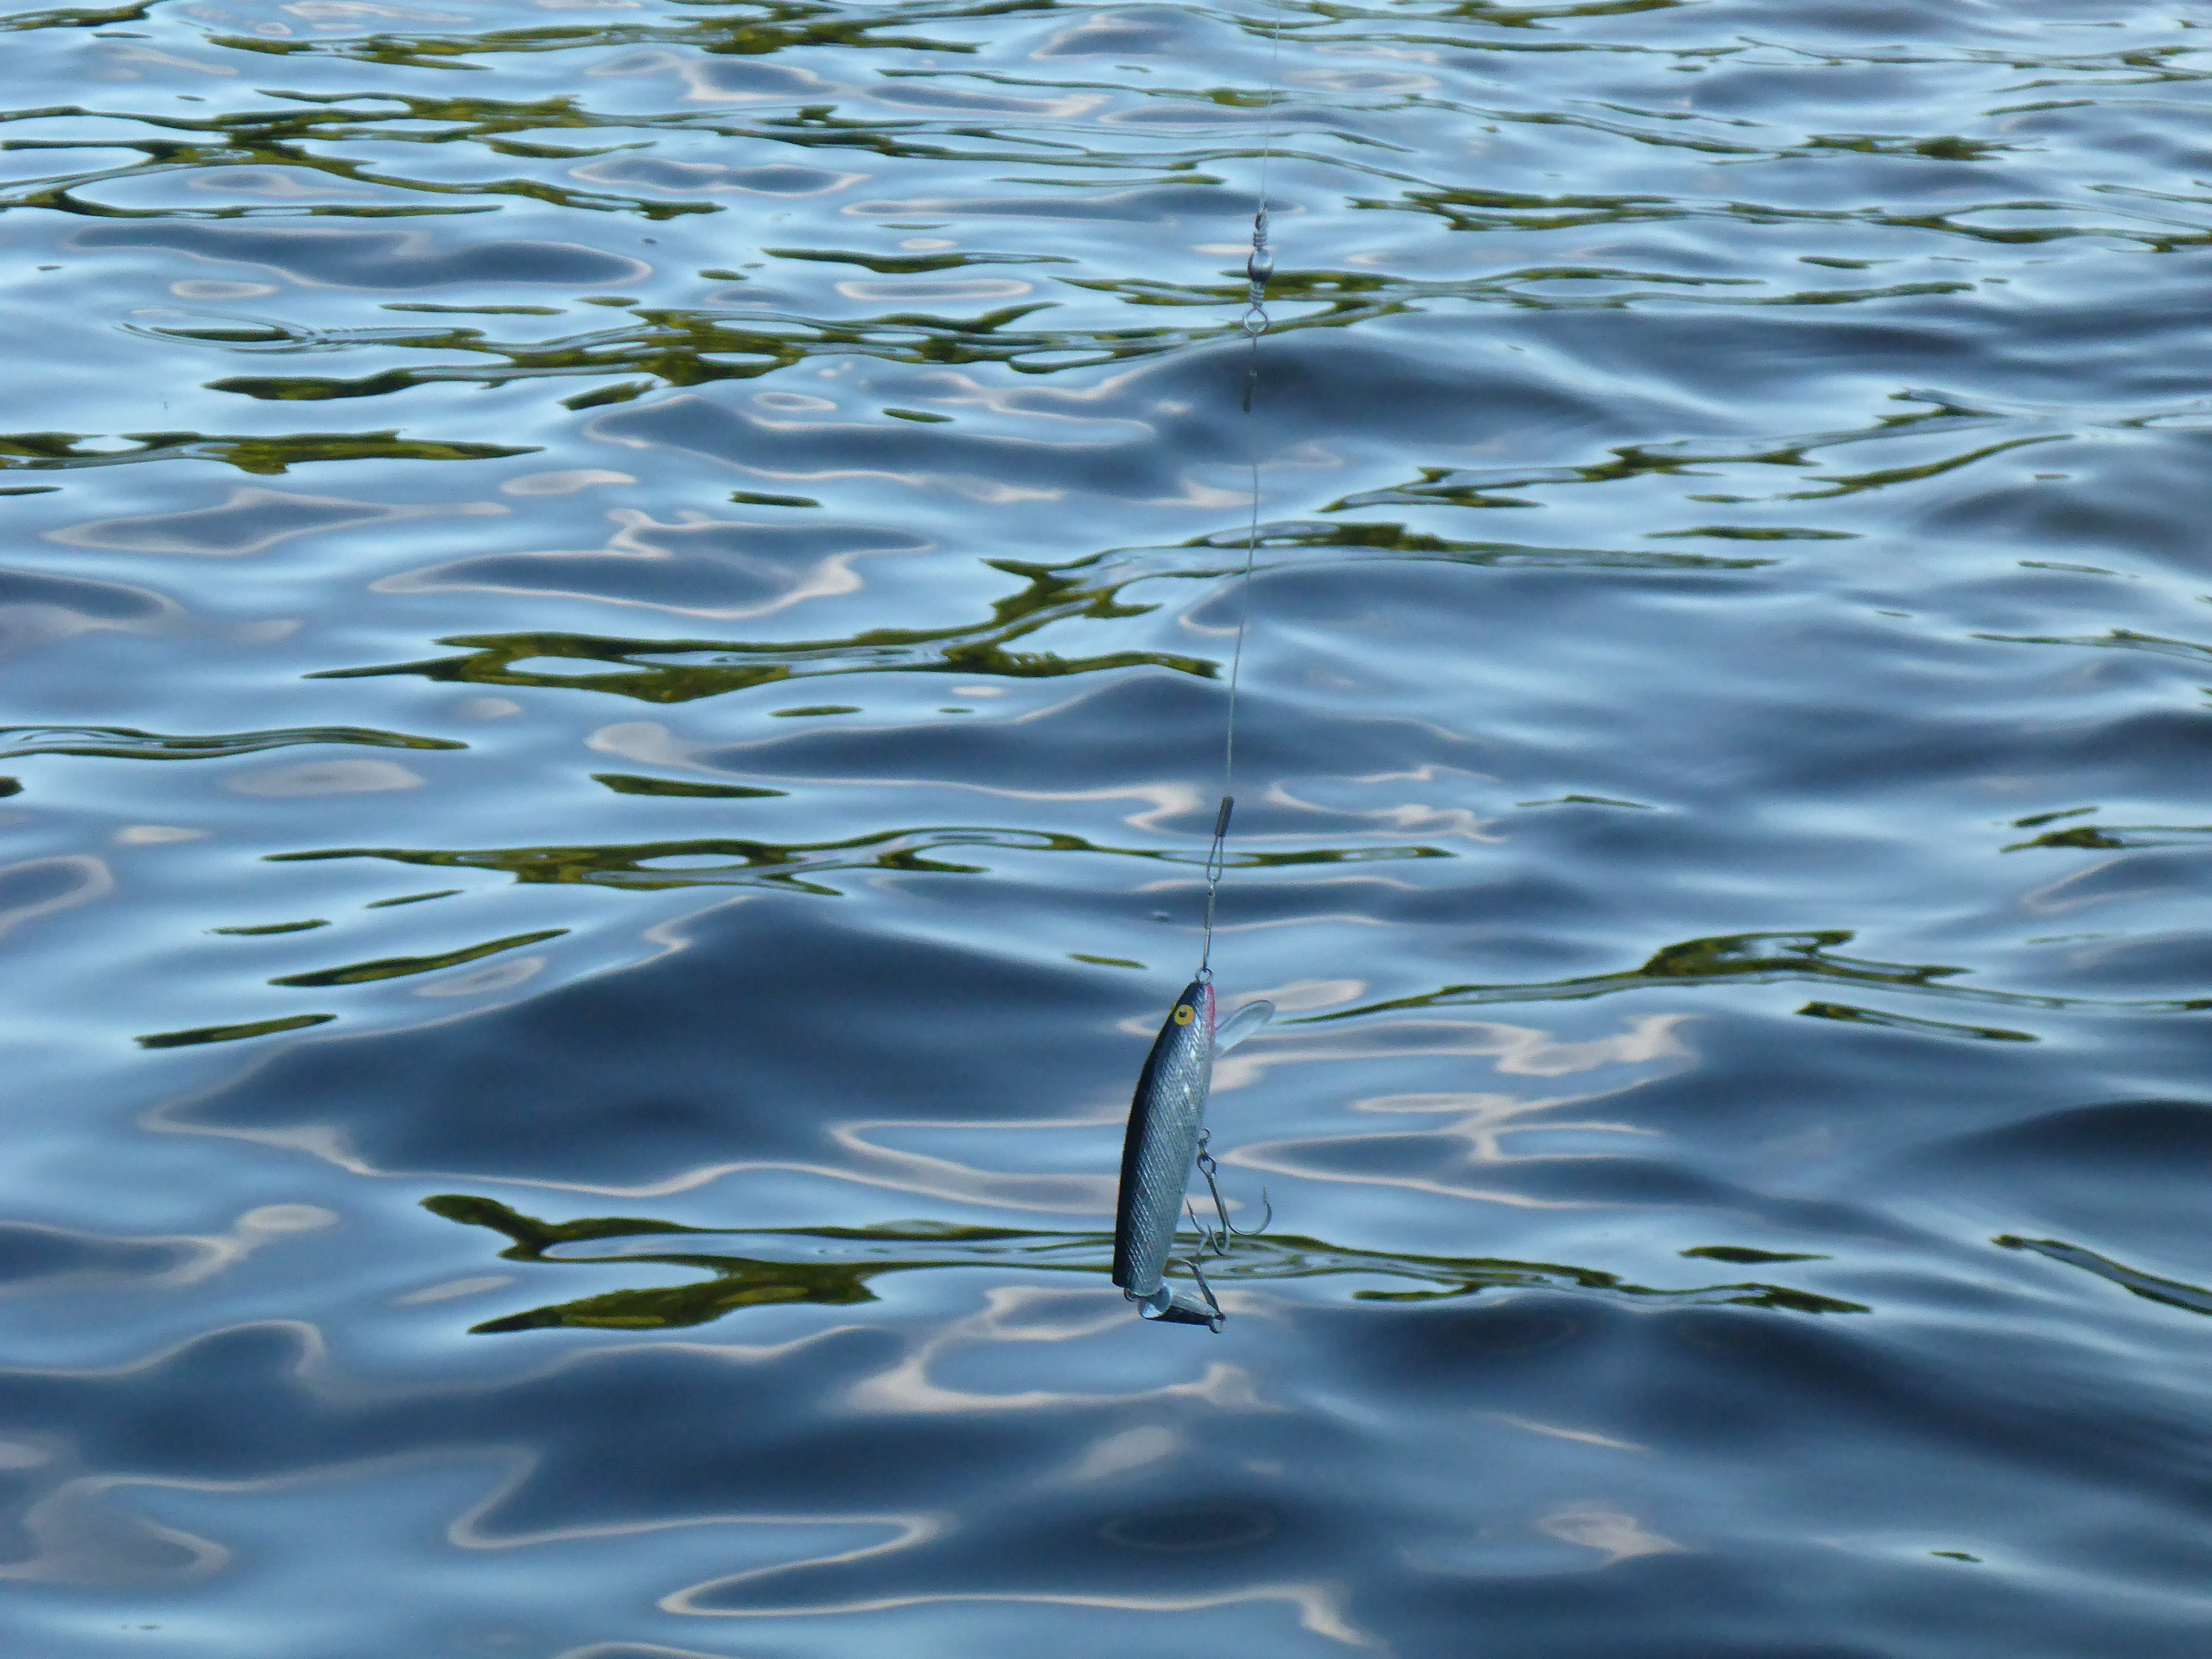
sea, water, leaf, wave, lake, recreation, pond, reflection, fishing, bait